Health in Lebanon

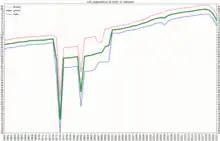
Life expectancy in Lebanon

Lebanon is a small middle-income country on the Eastern Mediterranean shore with a population of around 4 million Lebanese citizens, 1.2 million Syrian refugees, and half a million Palestinian refugees. It is at the third stage of its demographic transition characterized by a decline in both fertility and mortality rates. Moreover, Lebanon, like many countries in the Middle East is experiencing an epidemiological transition with an increasingly ageing population suffering from chronic and non-communicable diseases. Mortality related to non-communicable diseases is 404.4 deaths per 100,000 individuals, with an estimate of 45% due to cardiovascular diseases, making them the leading cause of death in Lebanon. Lebanon has health indices that are close to those of more developed countries, with a reported life expectancy at birth of 80.1 years (81.4 years for women and 78.8 years for men) and an under-five mortality rate of 9.5 per 1,000 live births in 2016. Since the end of the 15-year Lebanese Civil War in 1990, Lebanon’s health indicators have significantly improved.